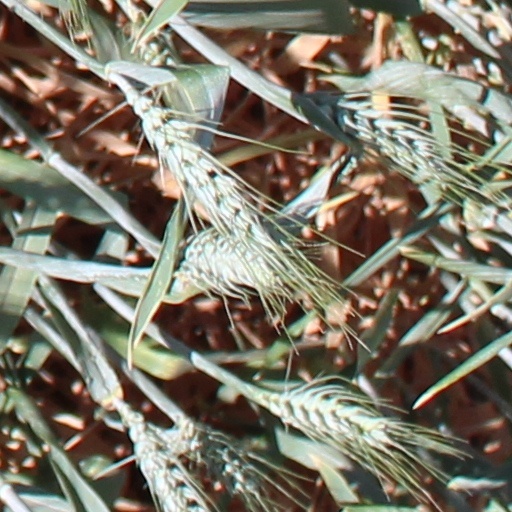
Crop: wheat